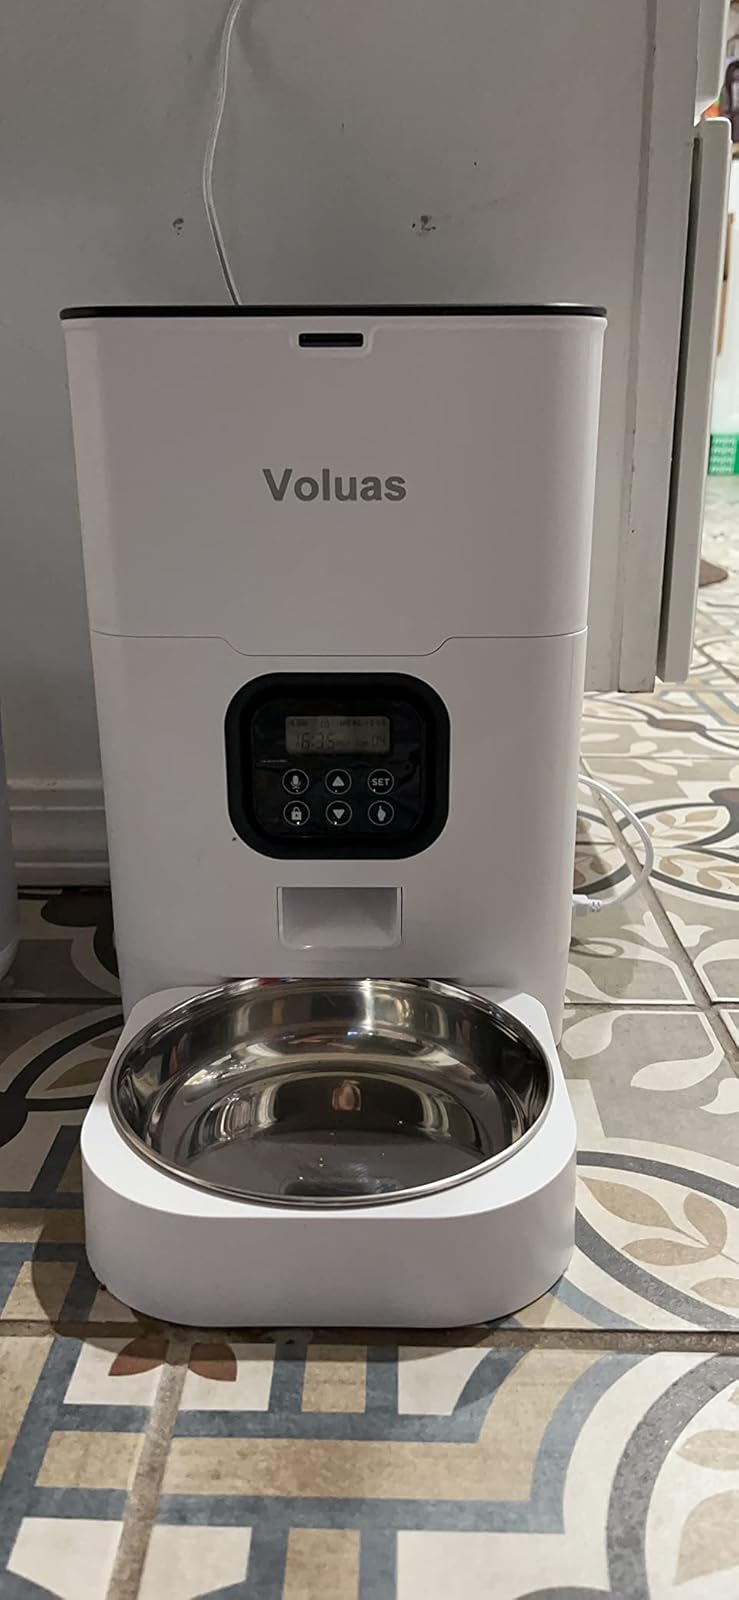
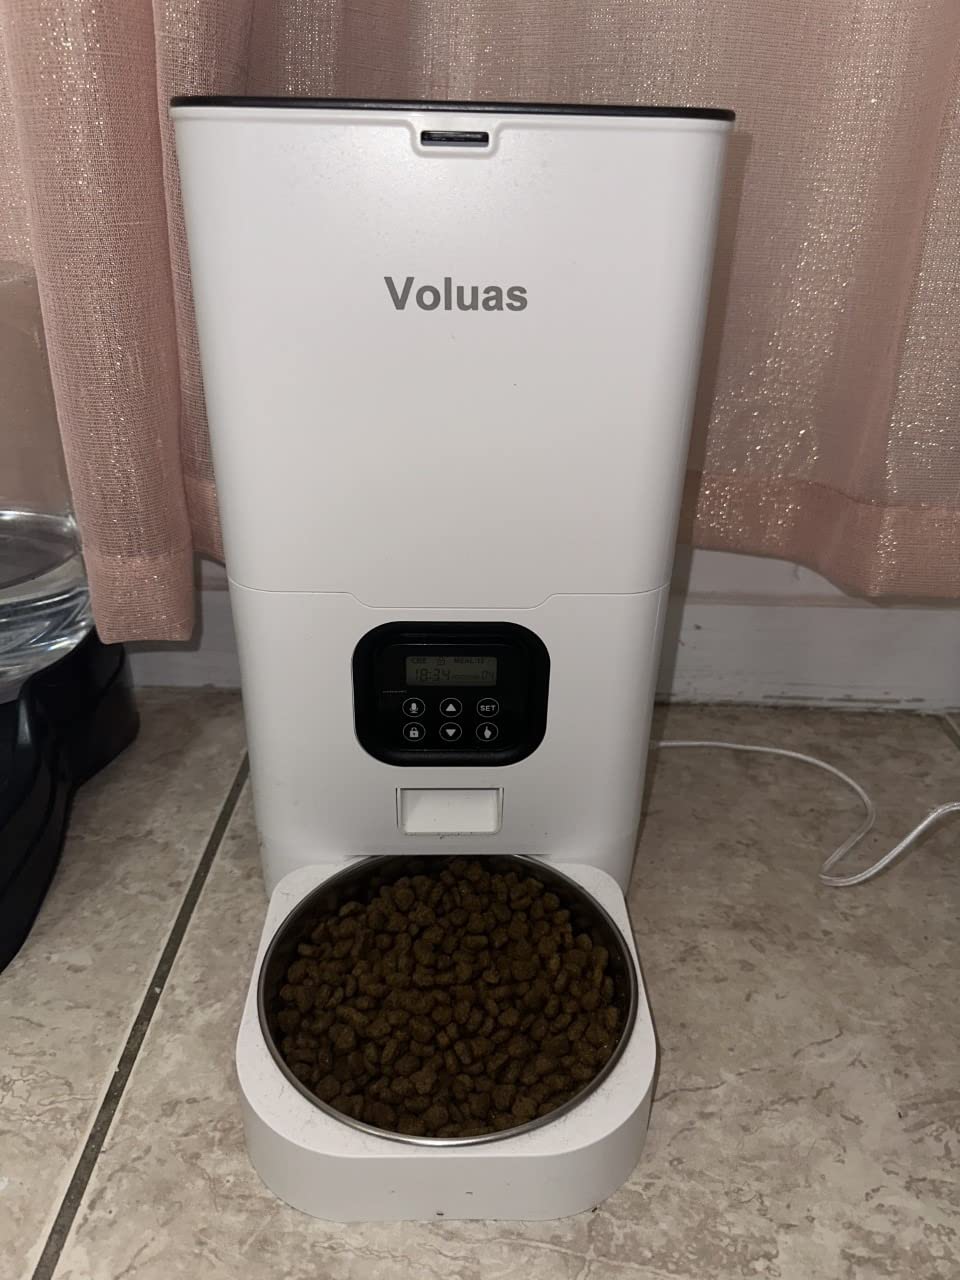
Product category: items_feeder
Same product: yes